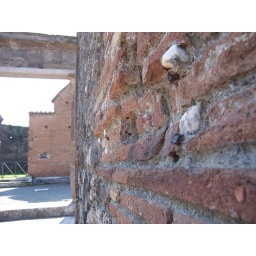
There would be these random white stones in the walls....